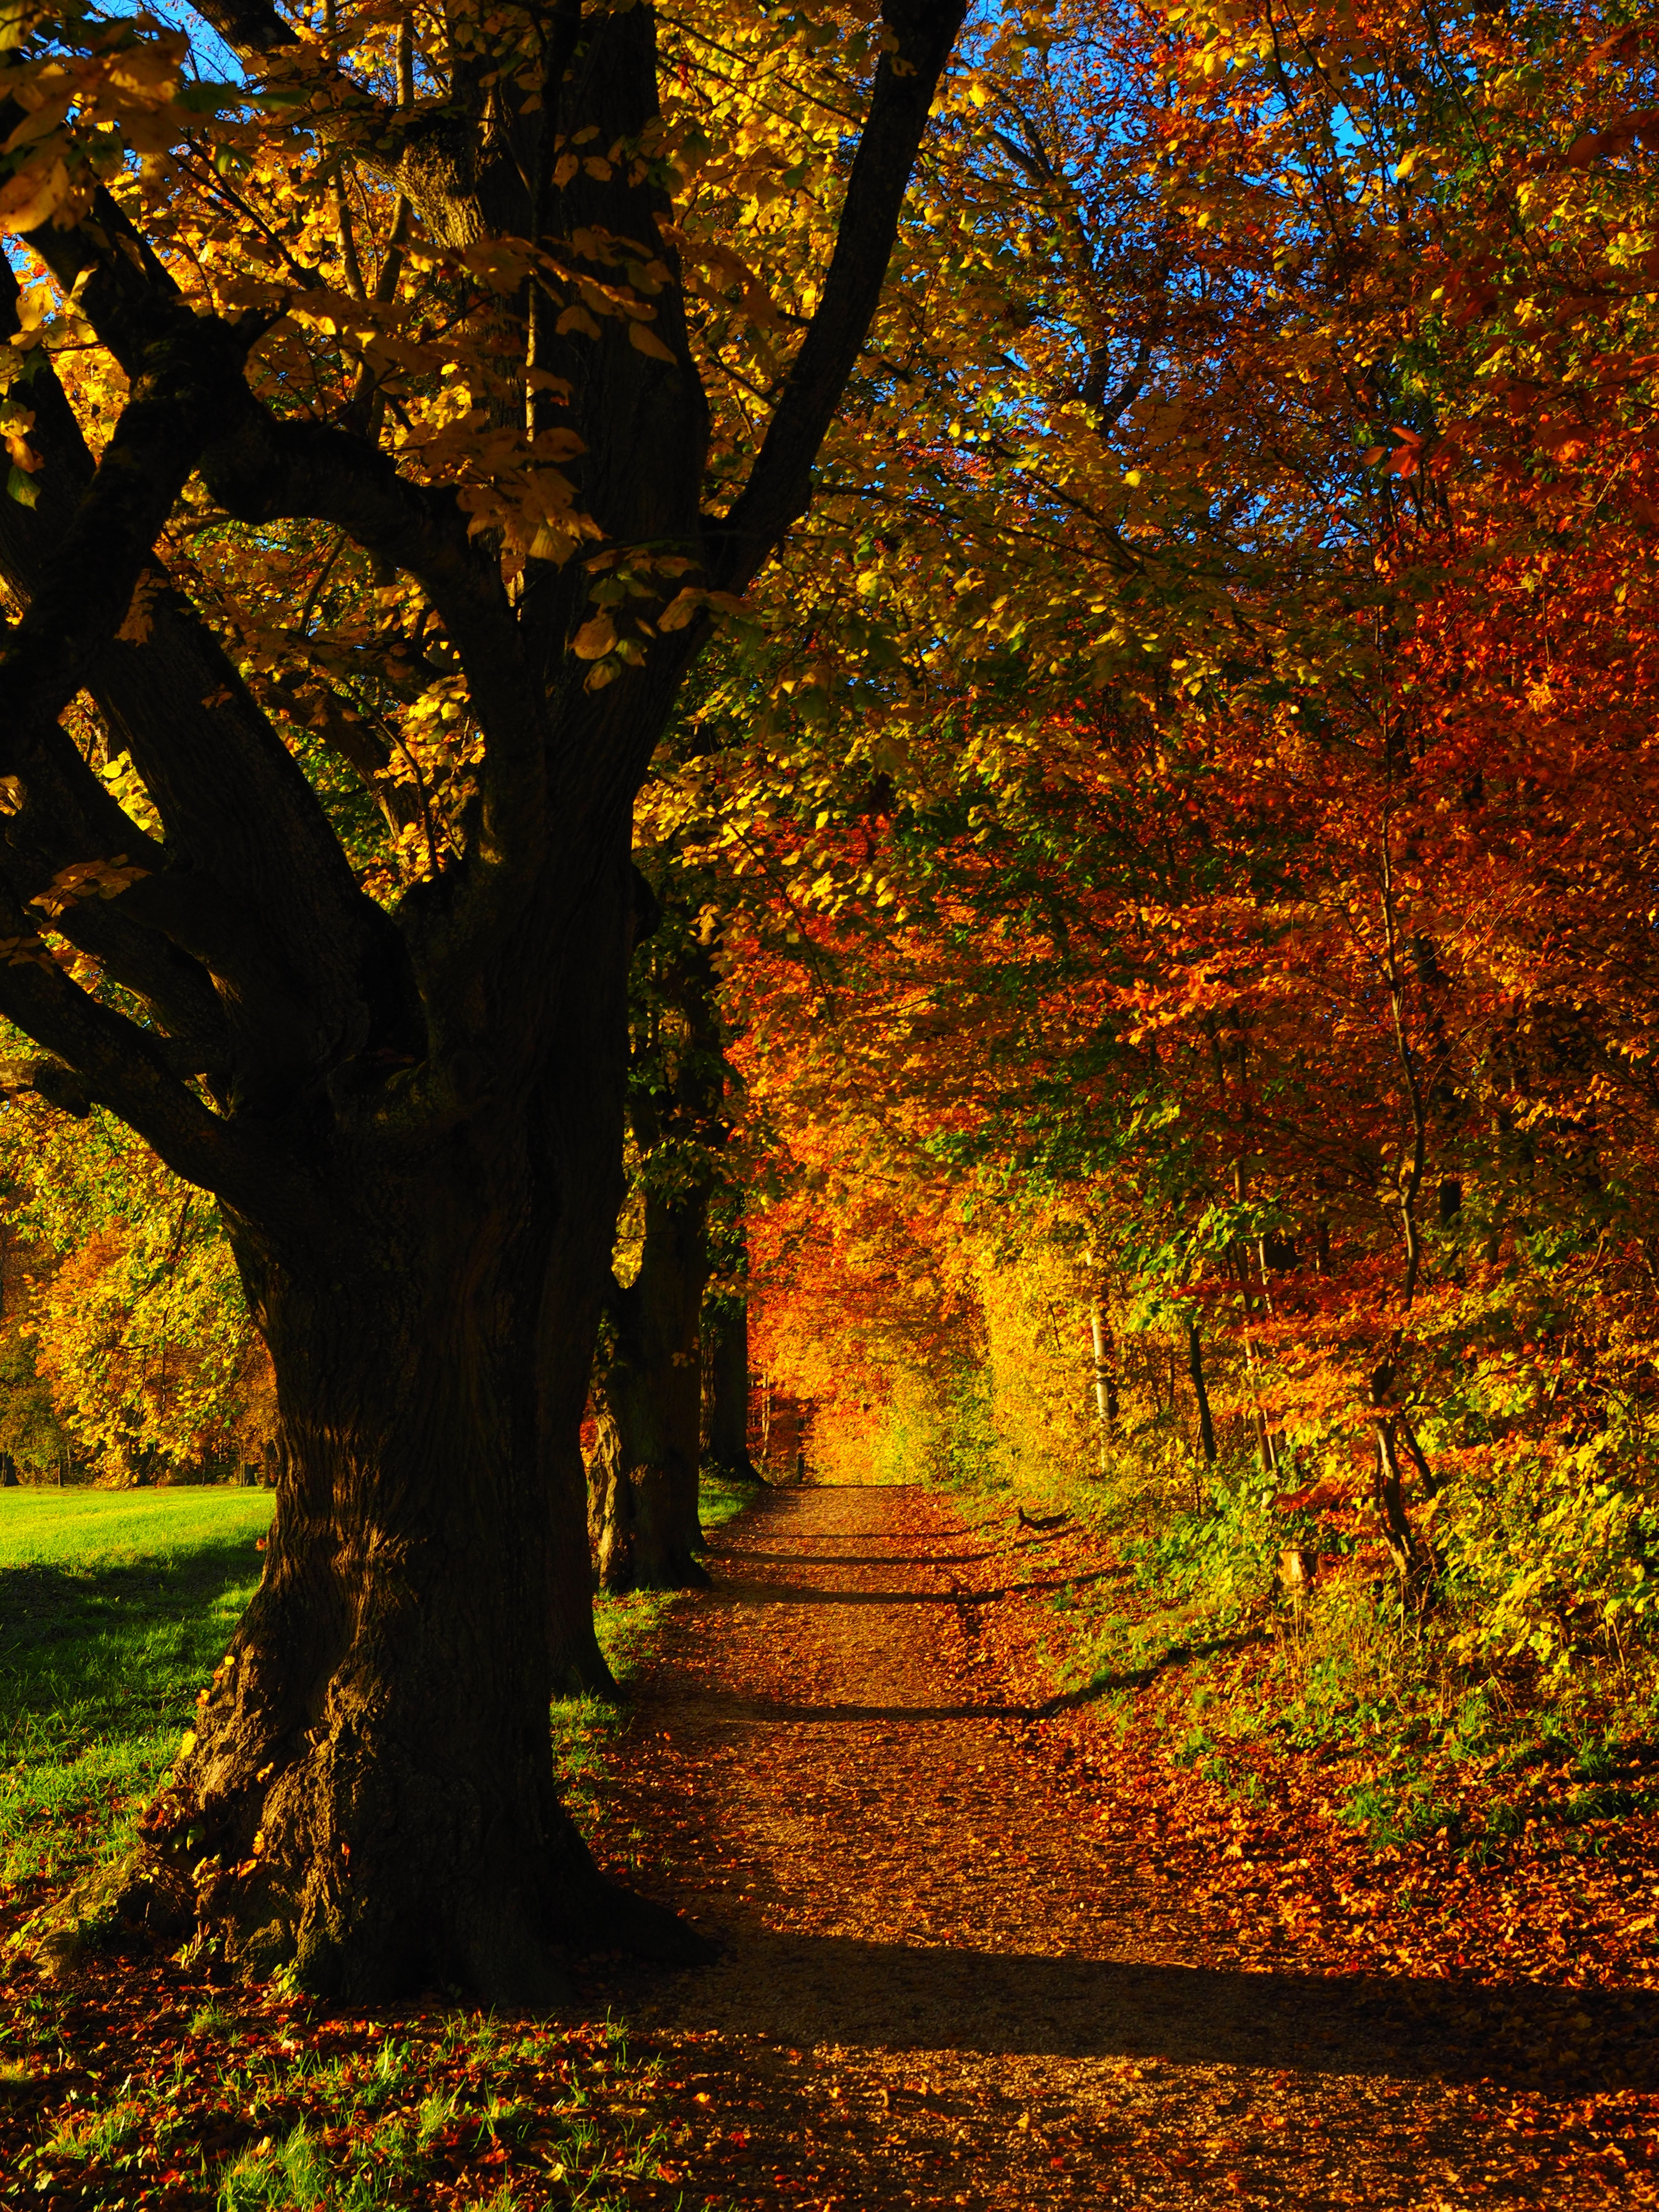
tree, nature, forest, branch, plant, sky, sun, sunset, hiking, trail, field, meadow, sunlight, leaf, green, autumn, colorful, season, lime tree, tribe, leaves, sunny, avenue, deciduous, grove, promenade, woodland, linde, habitat, malvaceae, away, fall color, fall foliage, ulm, back light, forest path, edge of the woods, mallow, eselsberg, trail of edge of the woods, tilia, tilioideae, lime plant, forest trail, tilia cordata, woody plant, stone lime tree, winter linde, stone linde, panorama trail, h henweg, ulmer h henweg, randweg, way of edge of the forest